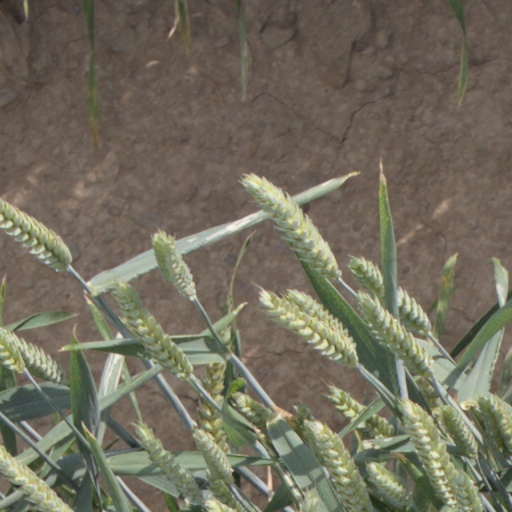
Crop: wheat